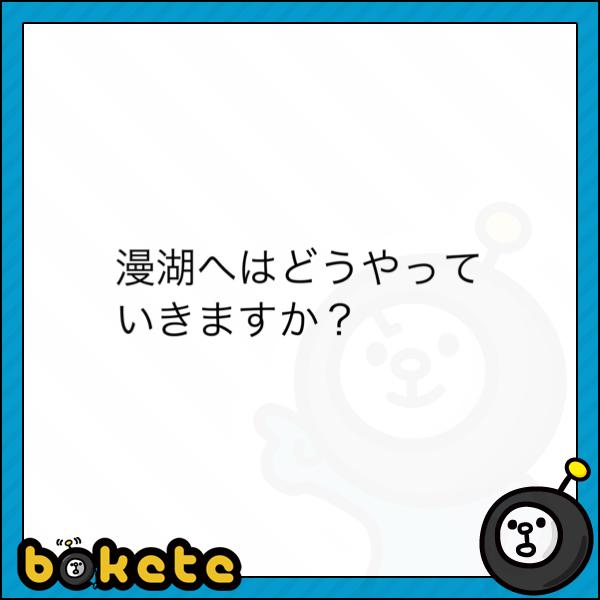
回答: 山を二つ越え、平地を抜けた先にある森を更に進むとある。